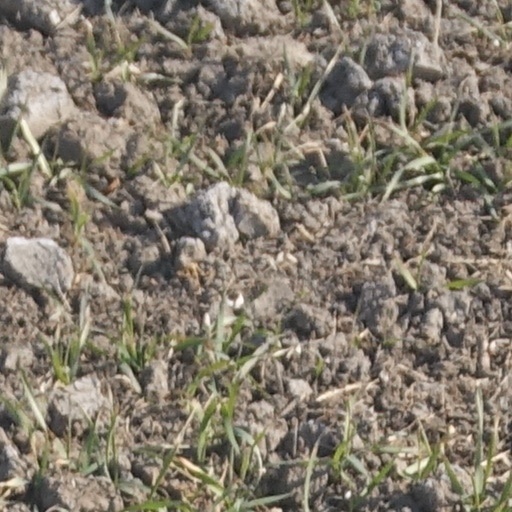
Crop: wheat